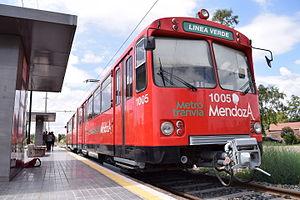
Cet article contient la liste de réseaux de métros légers du monde.
La province de Mendoza est une province de l'Argentine située à l'ouest du pays. Elle est limitrophe de la province de San Juan au nord, de San Luis à l'est, de La Pampa et Neuquén au sud et du Chili à l'ouest. Elle est typiquement une province andine. Avec les provinces de San Juan et de San Luis, la province de Mendoza fait partie de la région de Cuyo.
Le Métro léger de Mendoza est un système de métros légers circulant dans la ville de Mendoza, en Argentine. La ligne 1, d'une extension de 12,5 km, va du département Maipú à Mendoza Capitale.